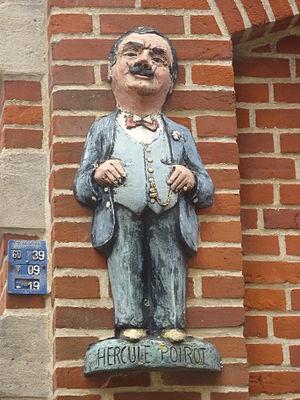
Statue d'Hercule Poirot à Ellezelles, Belgique. Español: Estatua de Hércules Poirot en Ellezelles, Bélgica.
Hercule Poirot est un détective belge de fiction créé par la romancière anglaise Agatha Christie. Avec Miss Marple, c'est l'un des personnages les plus célèbres de la romancière, apparaissant dans 33 romans et 51 nouvelles, publiés entre 1920 et 1975.
La moustache en croc est une moustache très relevée faisant penser à une paire d'antennes. Elle peut être considérée comme un réel ornement. Elle est souvent associée à Salvador Dalí et est l'expression de son excentricité, ce qui fait qu'elle est souvent appelée moustache de Dali. Le propriétaire d'une telle parure entend démontrer son extravagance ; or les excentriques se refusent à imiter les autres, aussi brillants soient-ils. C'est pourtant ce que fit Dali en choisissant d'arborer une moustache en croc, attribut du grand Maître Espagnol Diego Velasquez.